Spider-Man: Across the Spider-Verse

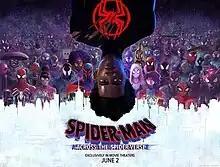
An early poster for the film displaying numerous Spider-People appearing in the film. In May 2023, co-director Justin K. Thompson confirmed that the film includes 280 (later expanded to around 630) variations of Spider-Man, 95 (later 150) of which are unique and named characters.

Additional voice cast includes: Shea Whigham as George Stacy, Gwen's father and a police captain; Jorma Taccone as Adriano Tumino / Vulture, a supervillain from an Italian Renaissance-inspired universe, as well as Peter Parker / Spider-Man from the 1967 animated series, which he reprises from the post-credits of "Into the Spider-Verse"; Greta Lee as Lyla, Miguel and the Spider Society's AI assistant; Mahershala Ali as Aaron Davis, the Earth-42 version of Miles' deceased uncle (Ali previously voiced the Earth-1610 version of Aaron in the first film); and Jharrel Jerome as Miles G. Morales / Prowler of Earth-42.